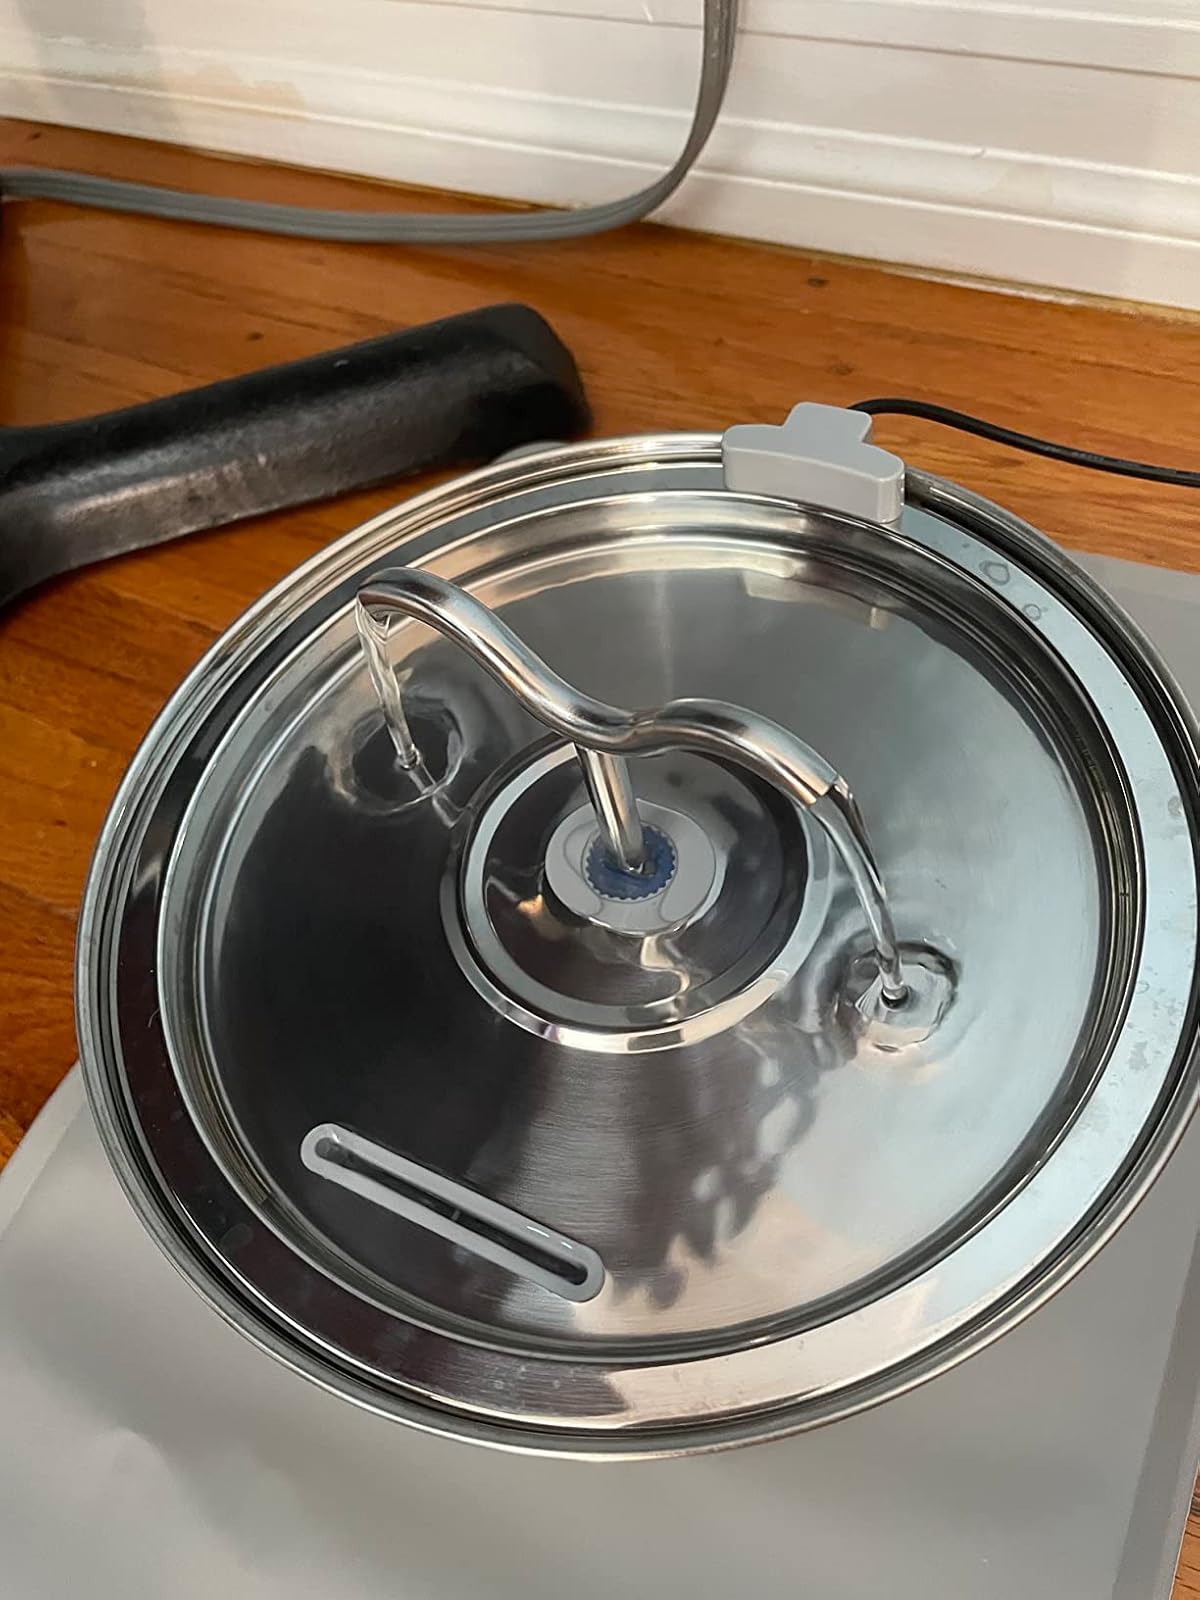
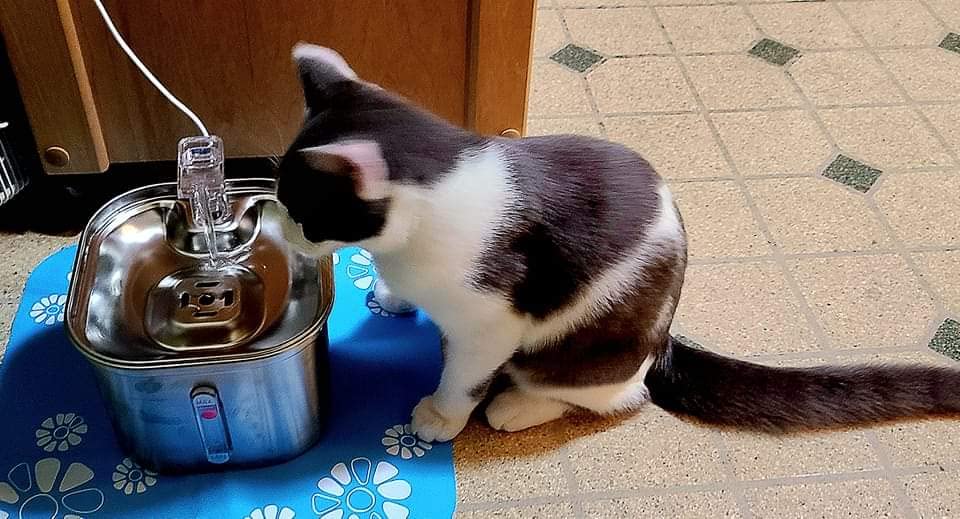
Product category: items_bowl
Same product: no